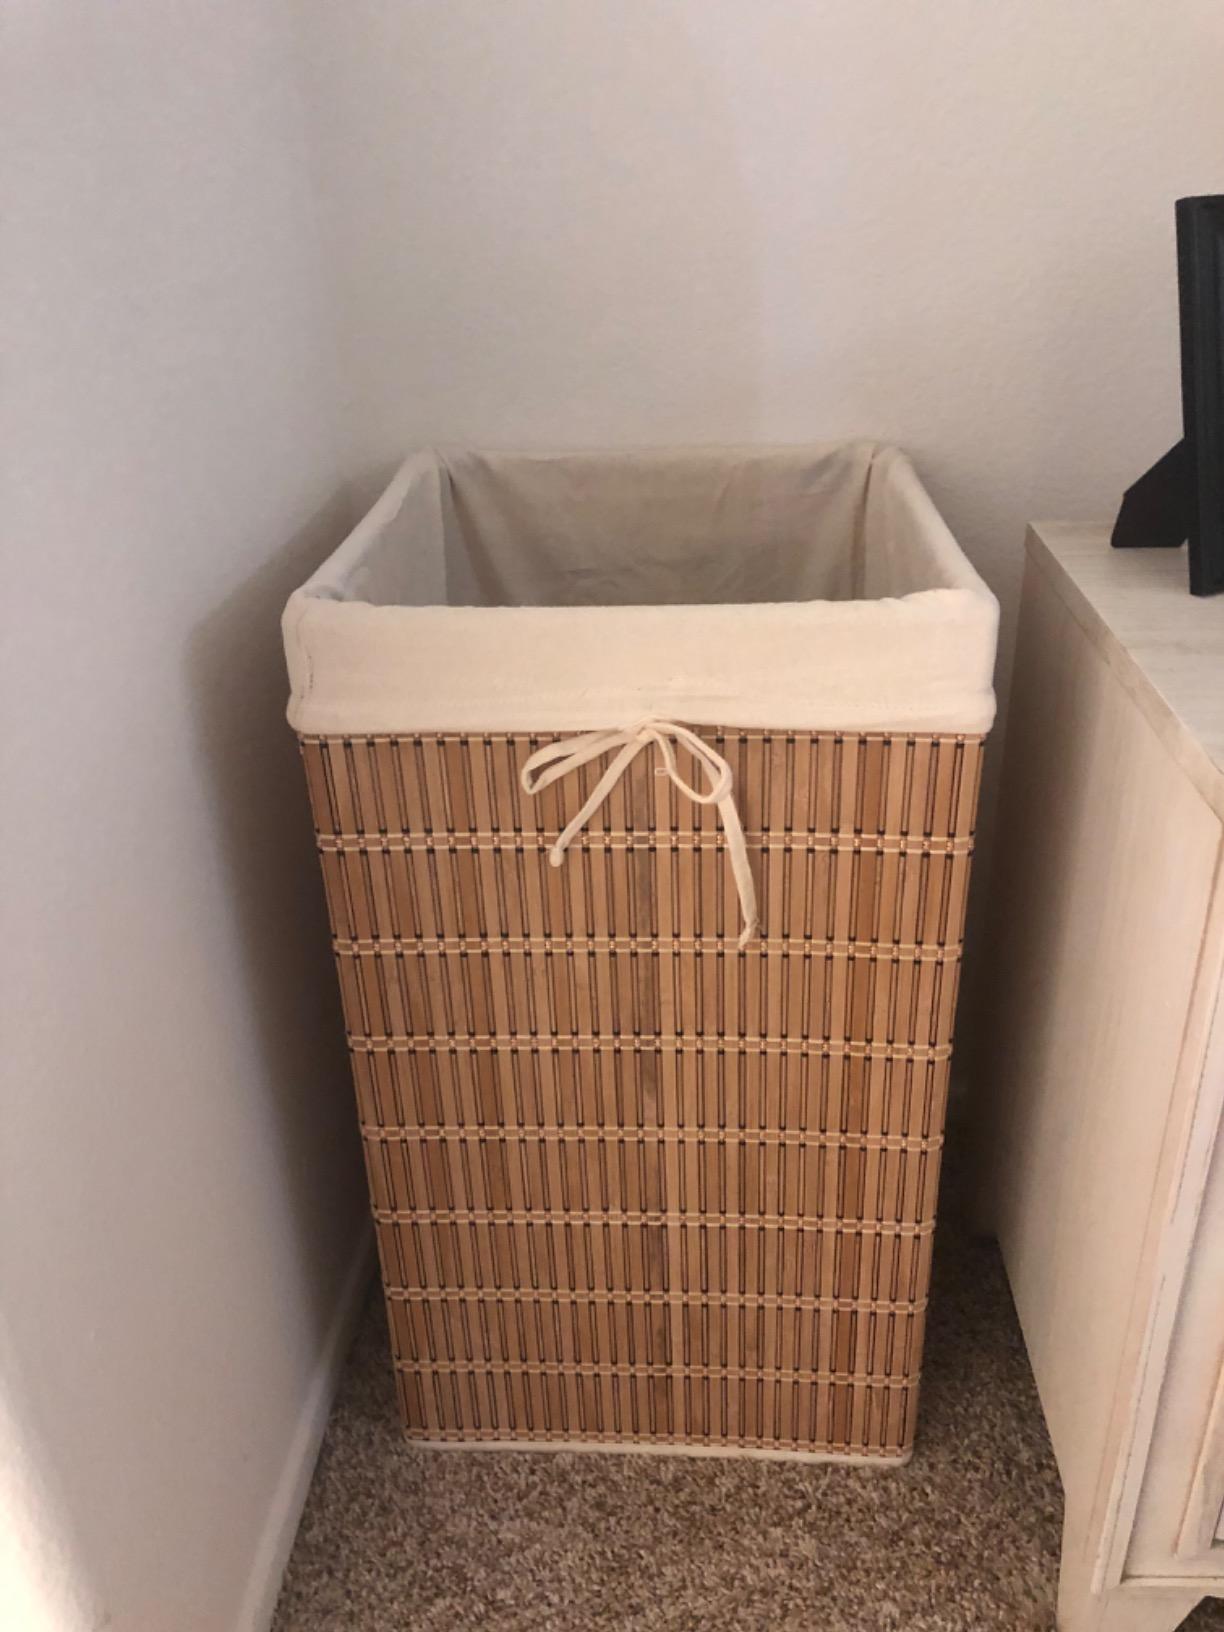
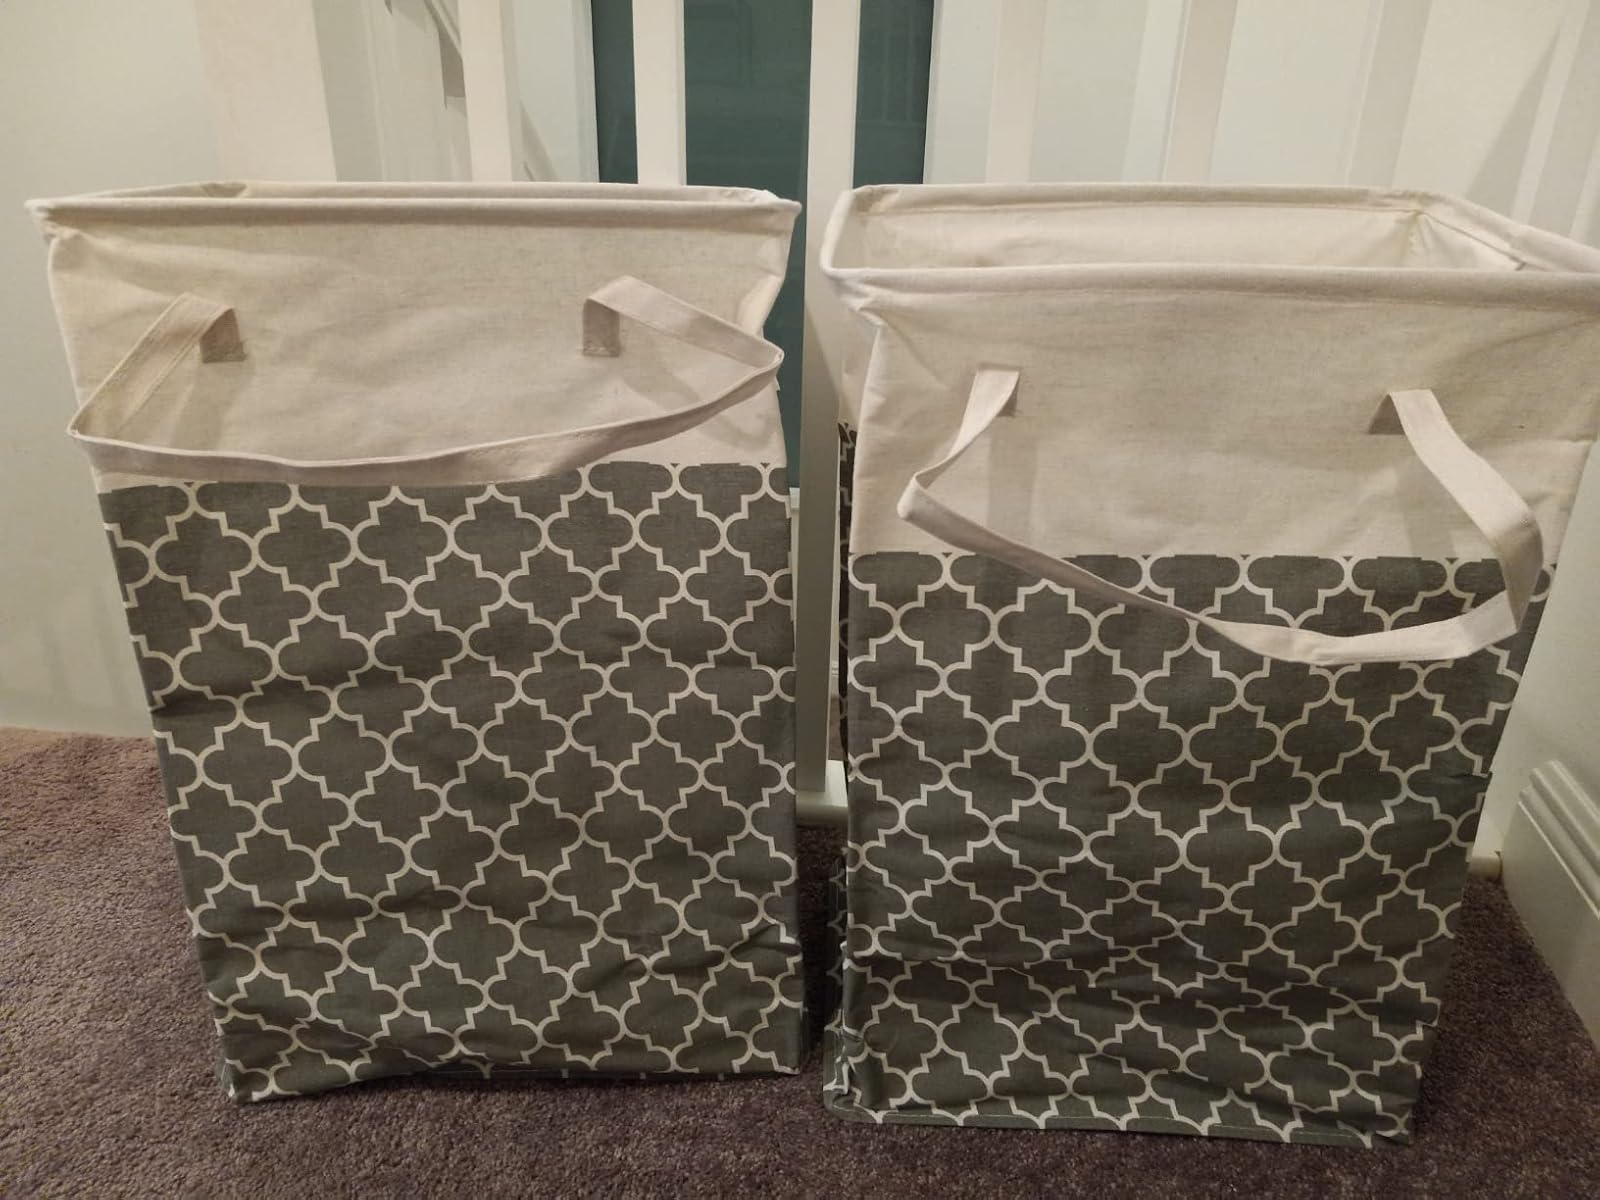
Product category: items_hamper
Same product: no